Metamorphosis: The Alien Factor

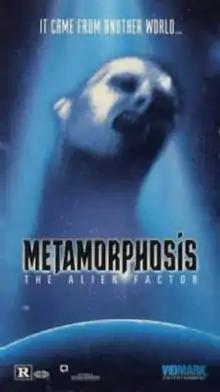
Front VHS Cover

Metamorphosis: The Alien Factor, also known as The Deadly Spawn II, is an American 1990 science fiction horror film written and directed by Glenn Takajian and produced by Ted A. Bohus.